List of emperors of the Qing dynasty

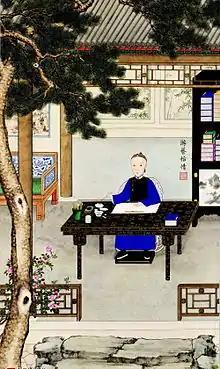
Color painting of young man wearing a deep-blue robe and a black sleeveless jacket sitting at a table holding a brush. A book, a brush with a cup, an inkstone, and a bowl filled with water are also placed on the table, which is itself black with golden or yellowish flower and leaf patterns. The table is disposed in a courtyard. There is a large tree in the left foreground that runs from bottom to top. On the right we see part of a bookshelf with books on it. Part of a wide chair appears on the left. In the background is the entrance to a small building.

An emperor's era name or reign name was chosen at the beginning of his reign to reflect the political concerns of the court at the time. A new era name became effective on the first day of the Chinese New Year after that emperor's accession, which fell between 21 January and 20 February (inclusively) of the Gregorian calendar. Even if an emperor died in the middle of the year, his era name was used for the rest of that year before the next era officially began.